Riedlhütte narrow-gauge railway

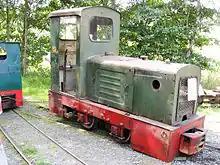
Diesel locomotive

The railway operates with ten diesel locomotives of four manufacturers (3 Jung, 3 Gmeinder, 3 Diema and 1 Lkm). Most of the locos are ready to be used, but normally only up to 3 will be used on one day. There are also some goods and passenger cars and some auxiliary vehicles.